History of the Queensland Police

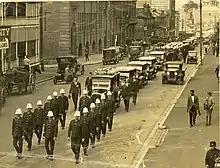
Funeral procession for Constable Ernest Dawson, 1931

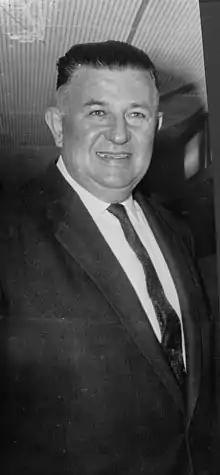

On 10 May Constable Benjamin Ebbitt died at South Brisbane having never recovered from an assault during an arrest on 9 November 1890 at Croydon.